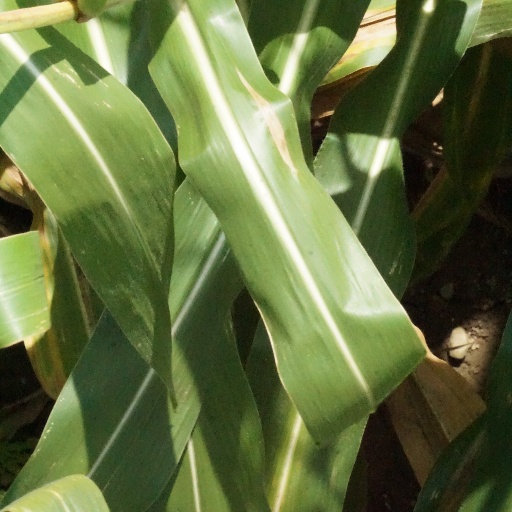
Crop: maize; corn